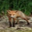
Label: fox